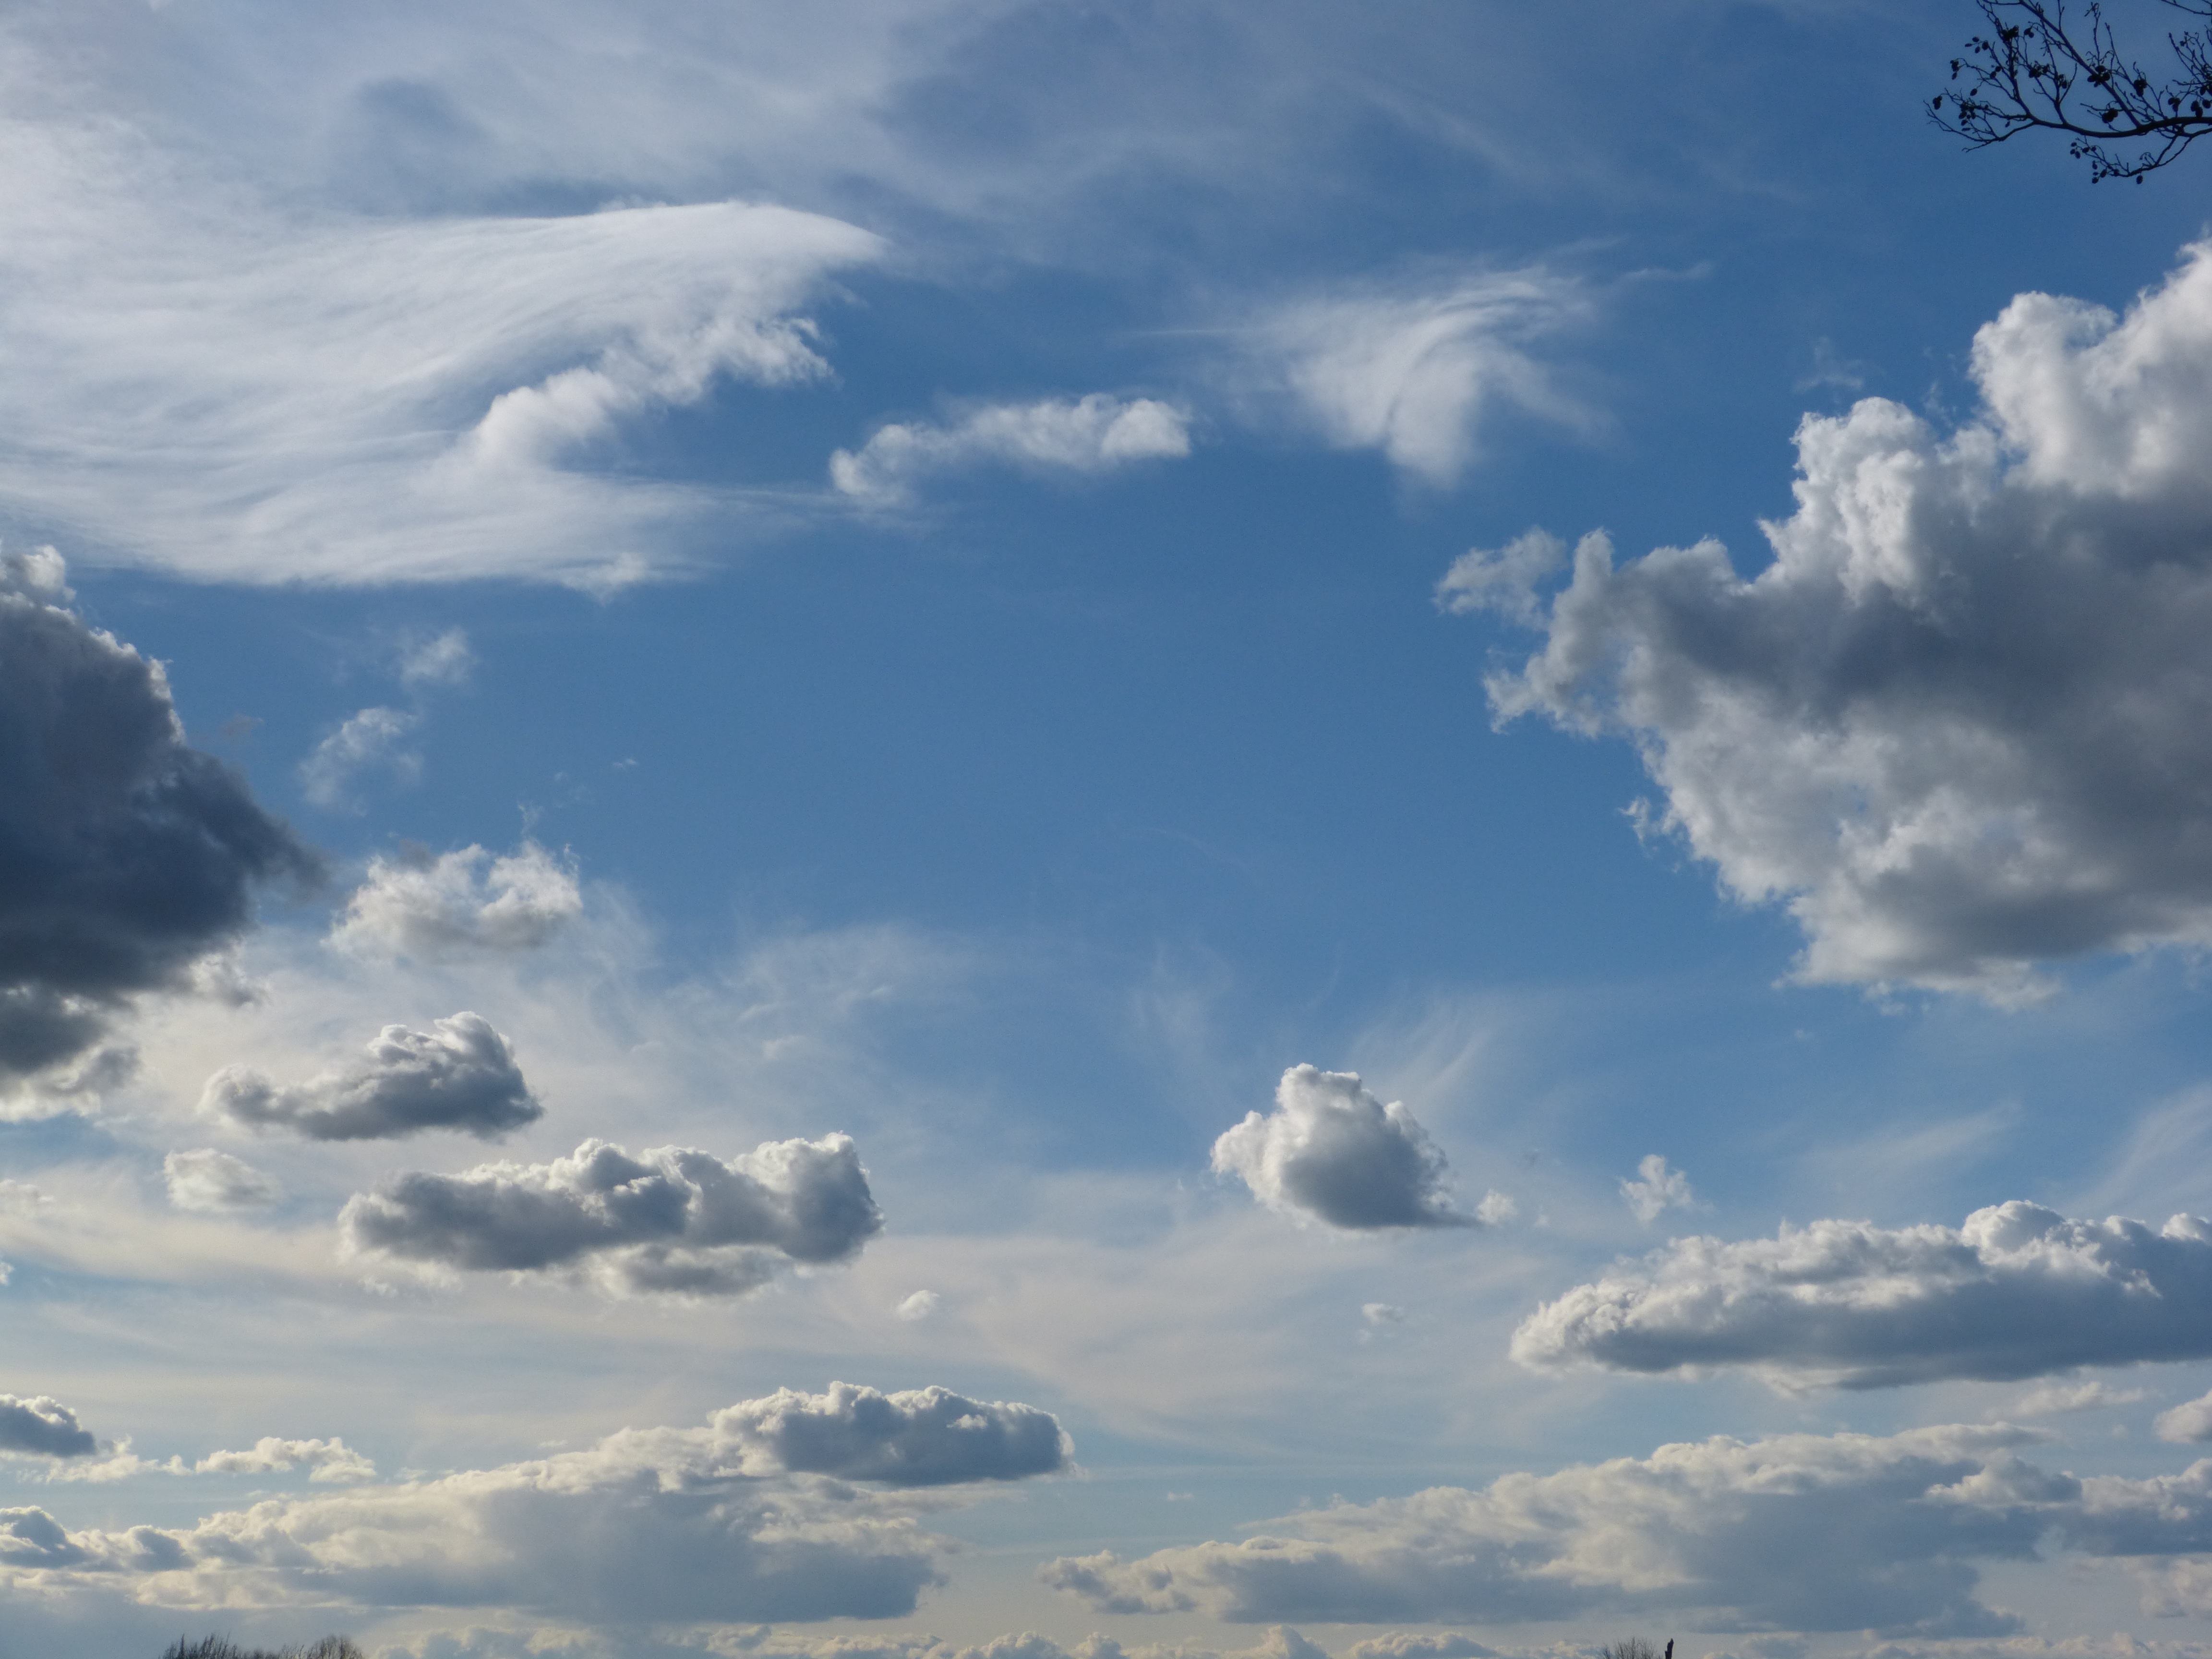
nature, horizon, cloud, sky, sunlight, view, atmosphere, dusk, daytime, cumulus, plain, beautiful, mood, form, clouded sky, dark clouds, cloudiness, cumulus clouds, meteorological phenomenon, atmosphere of earth